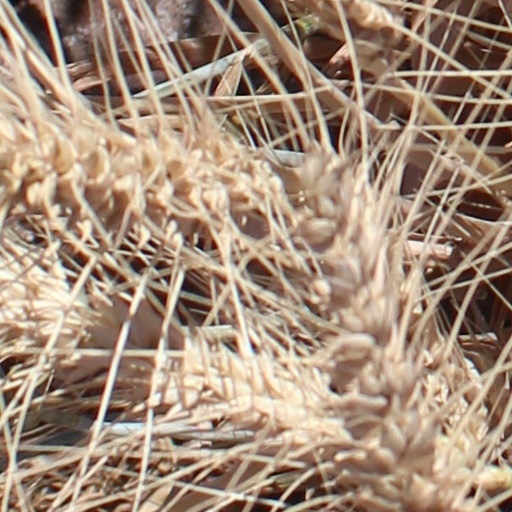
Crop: wheat